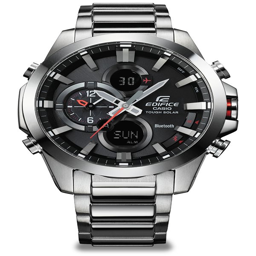
linking the watch to a smartphone provides access to the correct time , not only in the current location but in any of cities around the world .